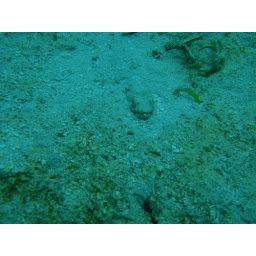
fish in sand (thinks he can hide!)